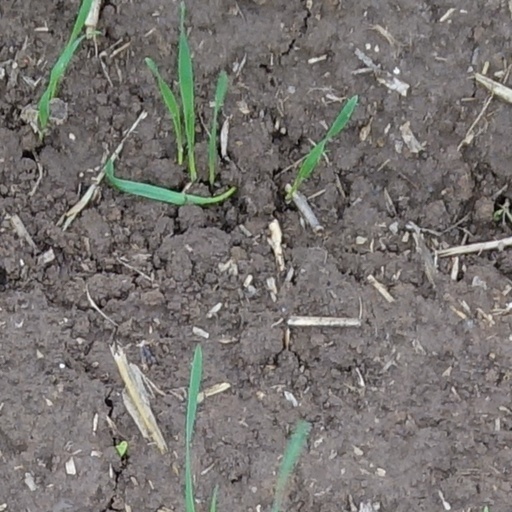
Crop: wheat